Mardi Gras in Mobile, Alabama

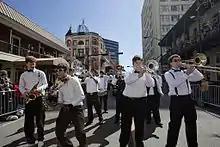
Blow House in the Order of Athena parade down Royal Street during the 2010 season.

Dozens of mystic societies have come and gone over the past three centuries in Mobile. Membership has been formed by affiliated groups such as co-workers, bachelors, women, blacks, black women, Jews, married women, married couples, or open membership, including visitors. There are currently more than 40 mystic societies in Mobile. Because many are run as secret societies, their impact on Mobile politics, business affairs, and Carnival activities is difficult to determine, but they have been another avenue of social and political influence.